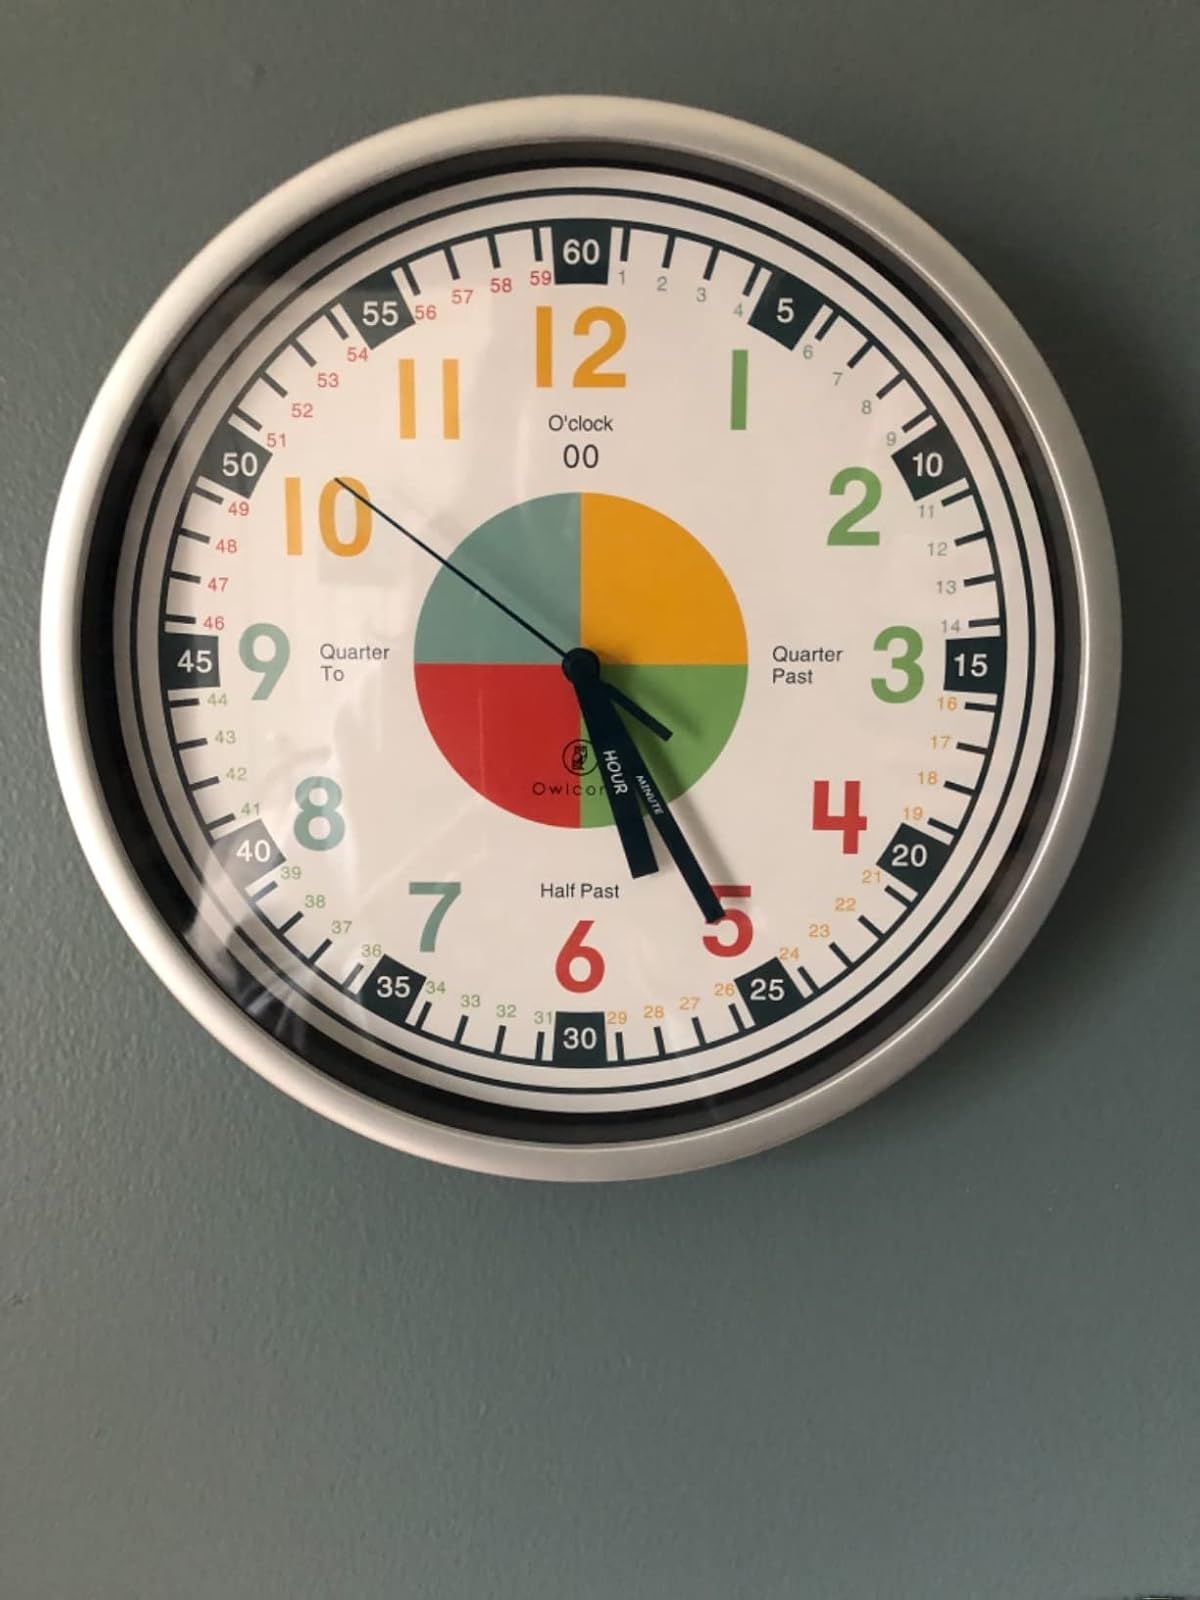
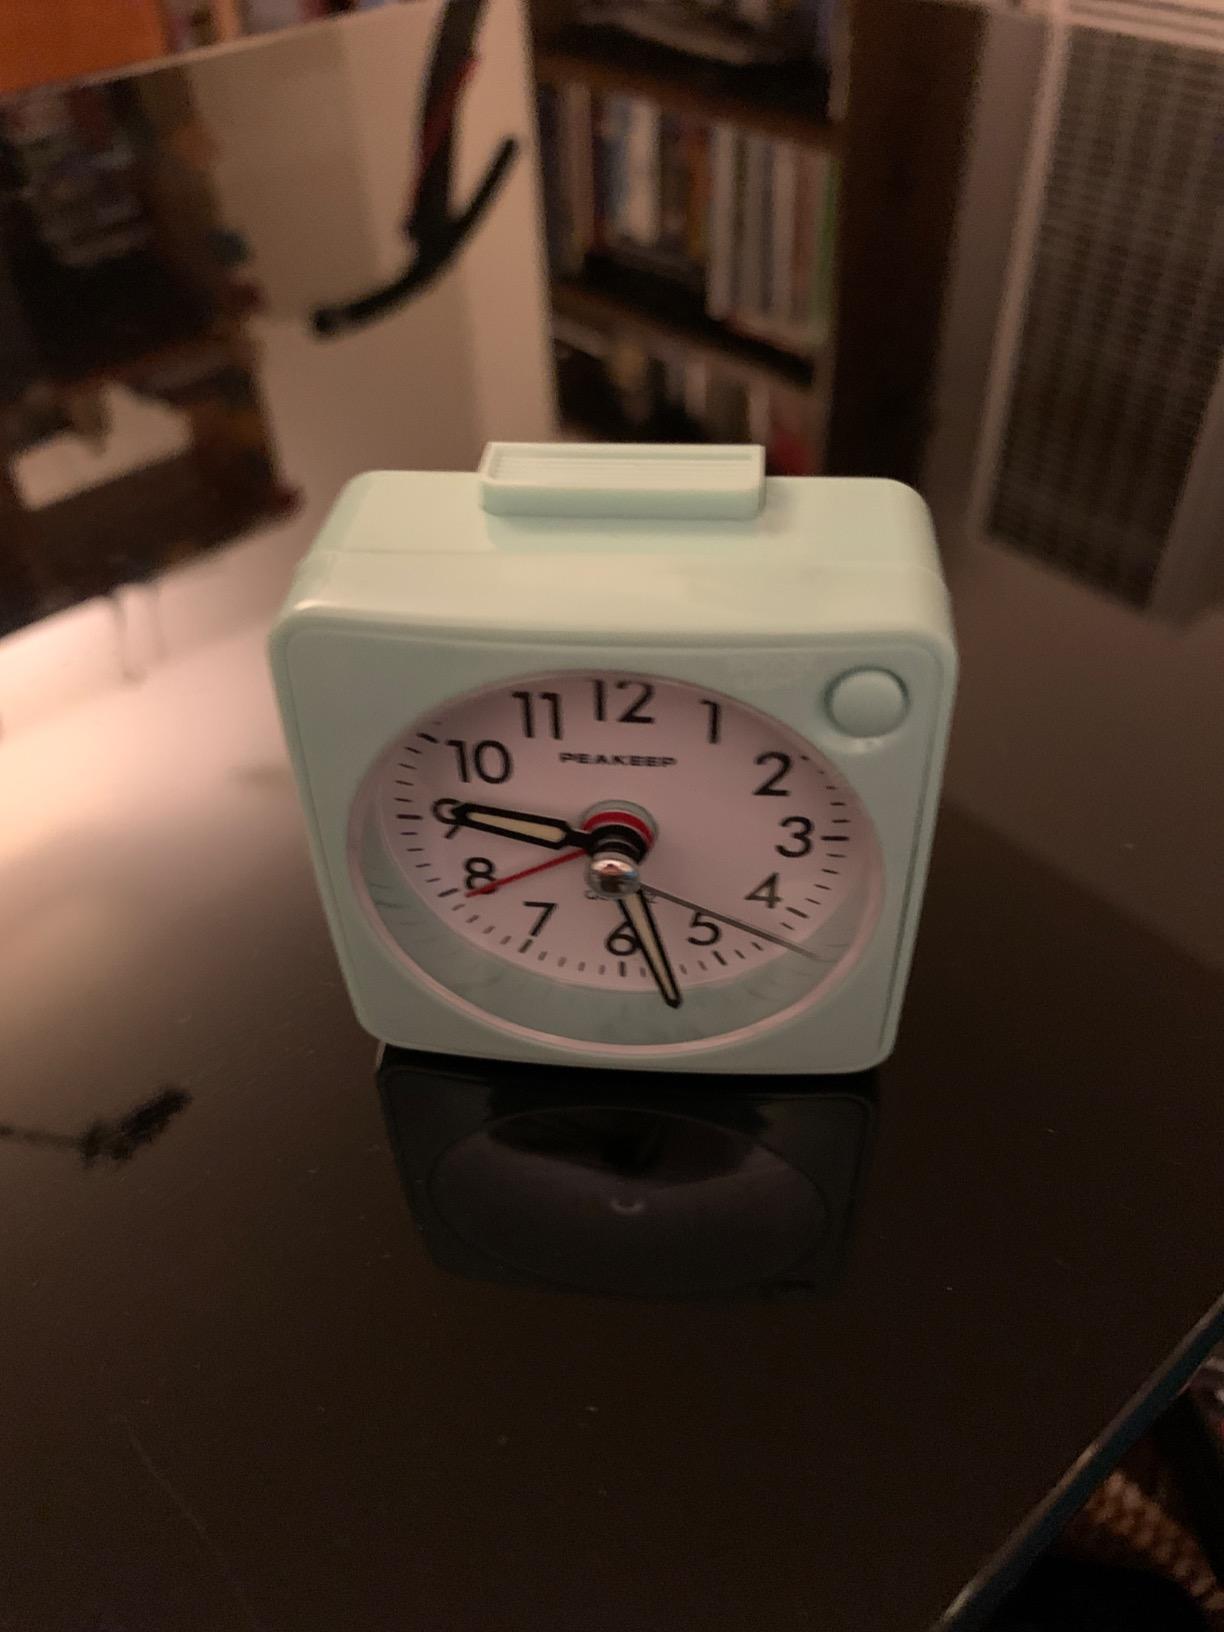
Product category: clock
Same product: no